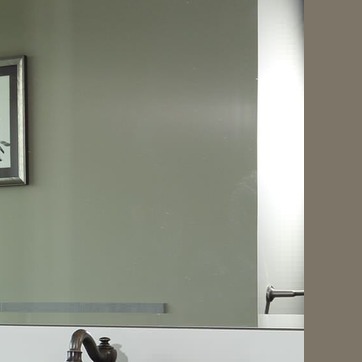
Material: mirror